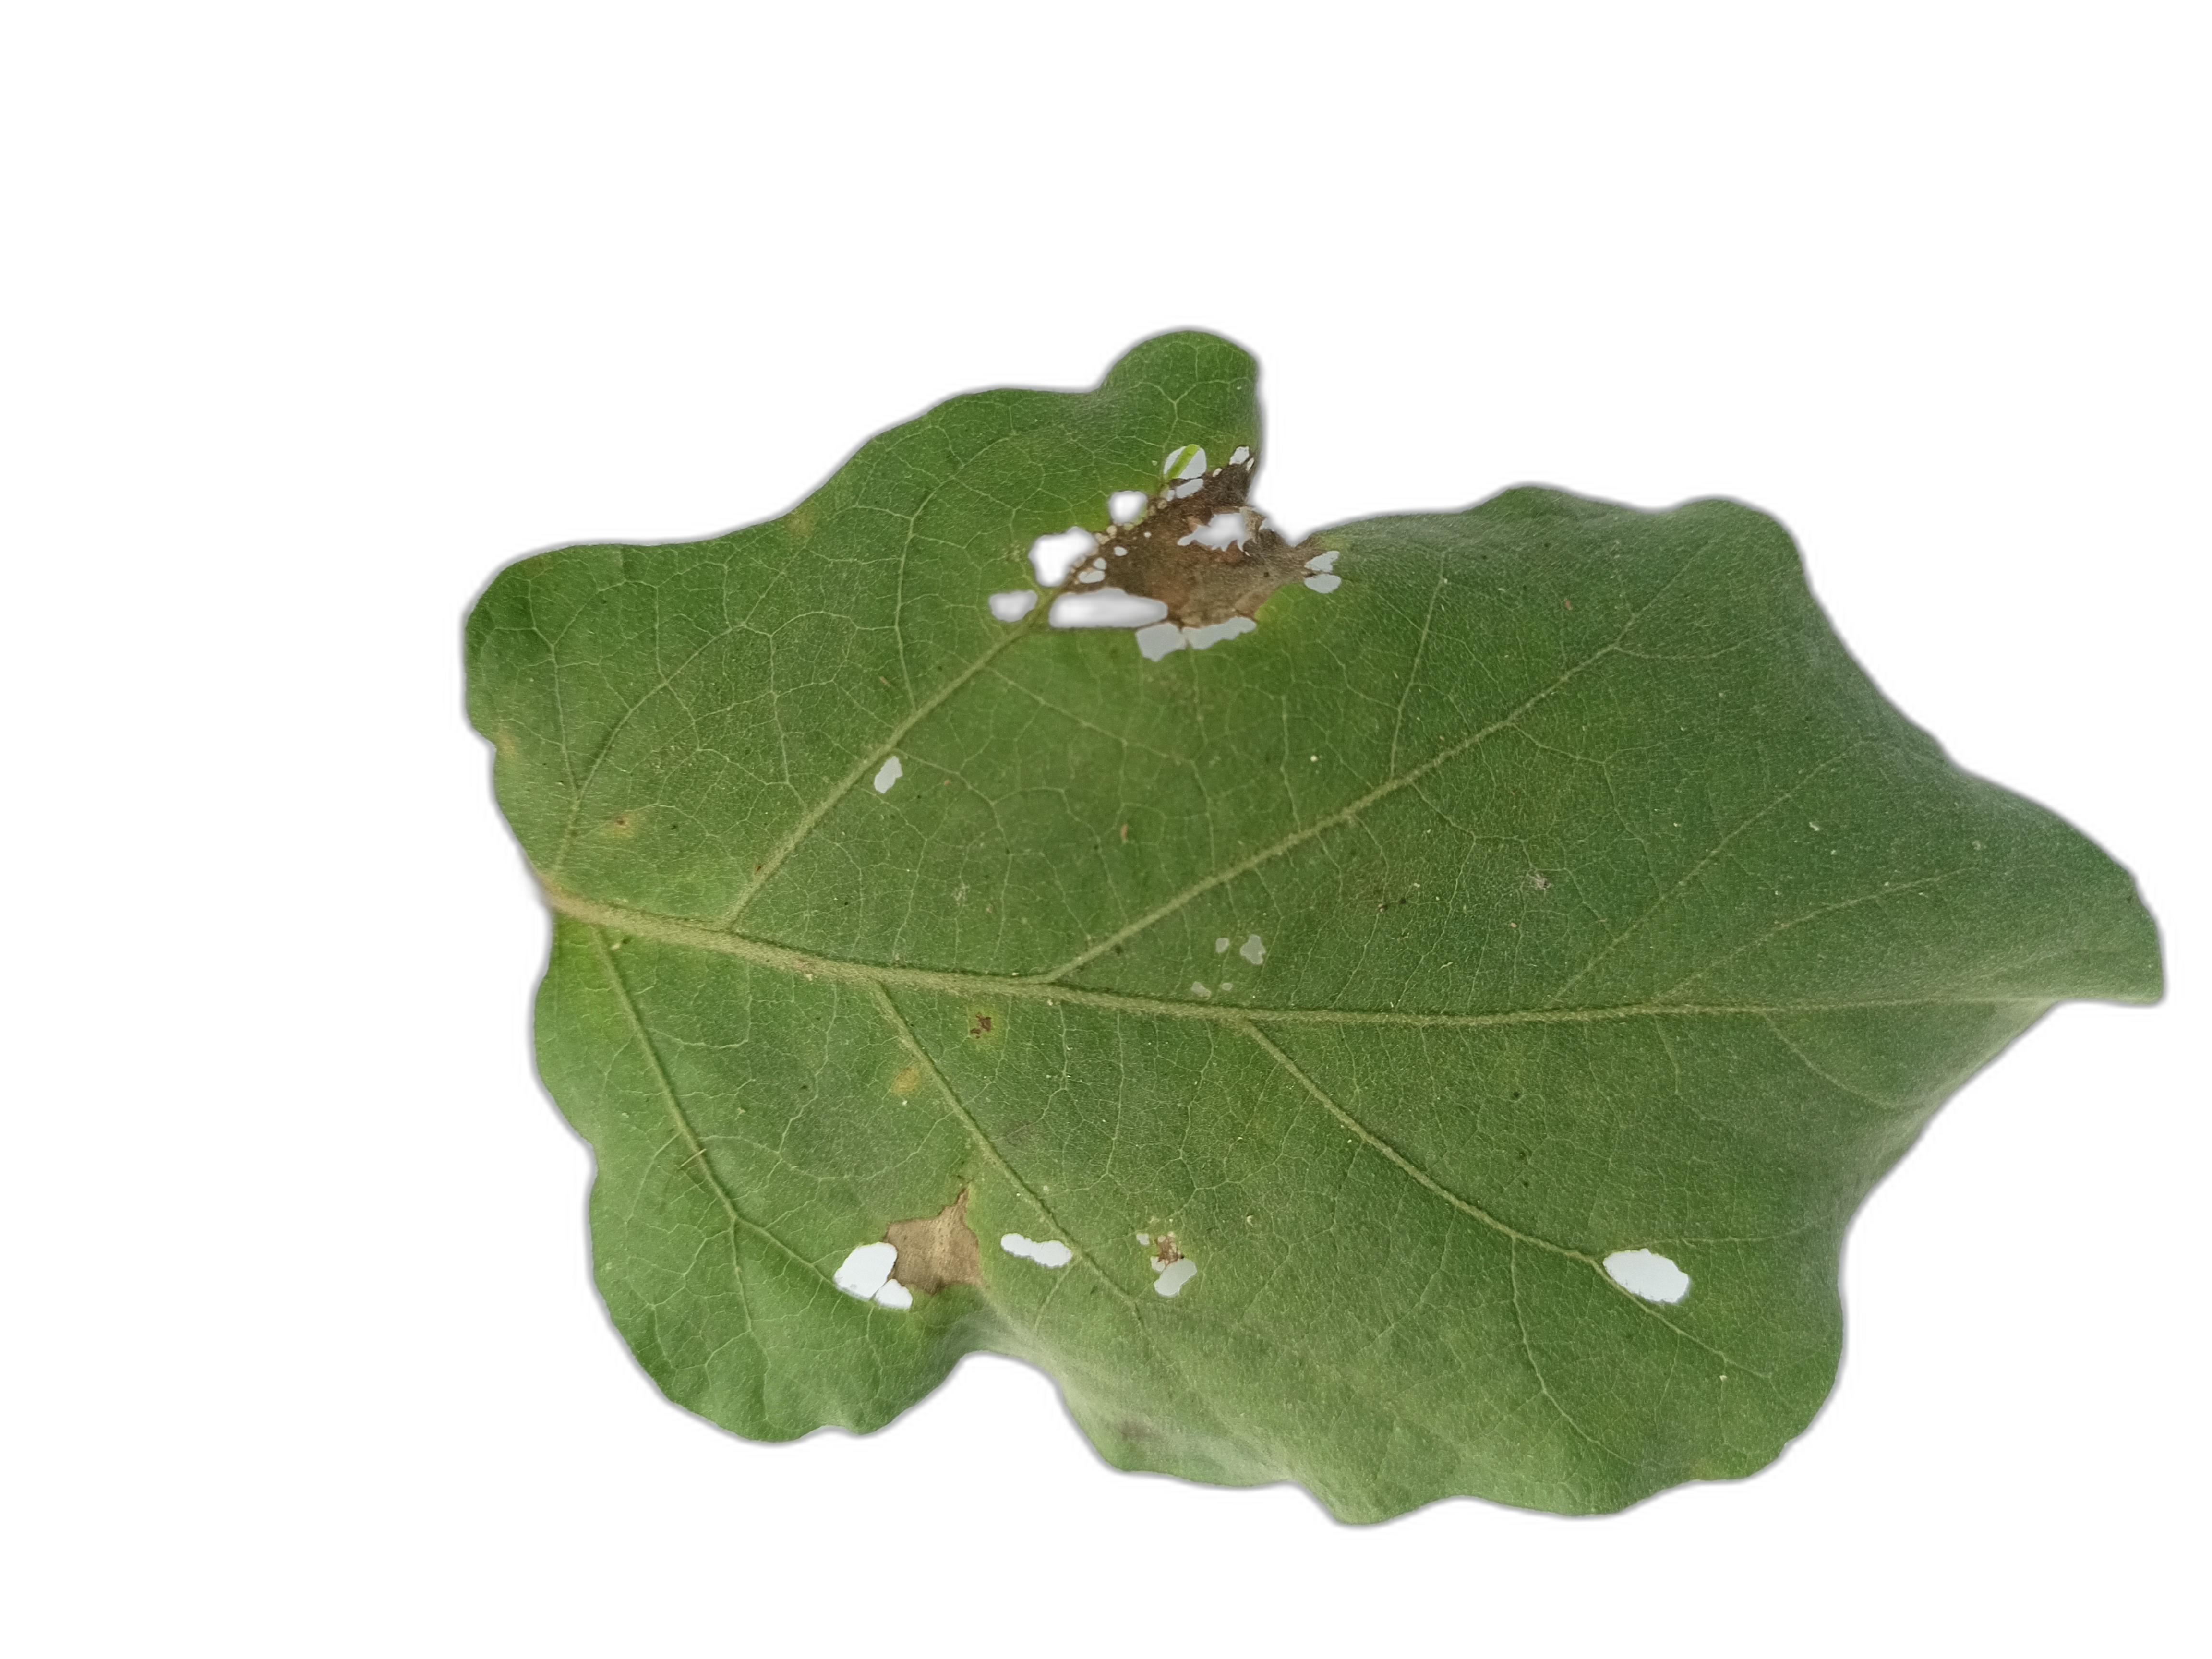
Label: Leaf Spot Disease